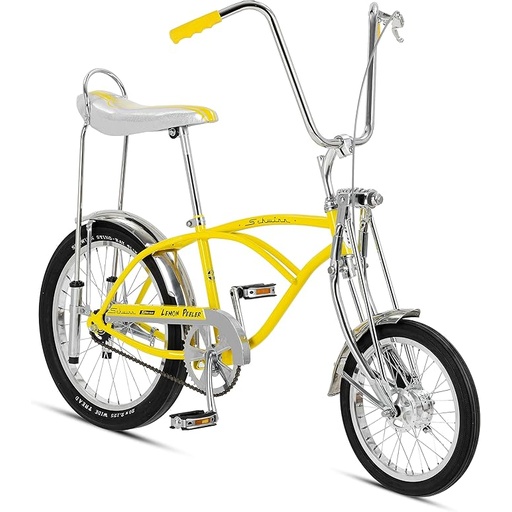
Schwinn Krate Classic Sting-Ray Bike, 20 Inch Bike for Kids or Adults, Steel Frame & Springer Fork, Fenders, Single Speed, Coaster Brake, Grey Ghost, Lemon Peeler, Coal, Grape, Orange or Apple
Brand: Schwinn
About This Iconic Schwinn Lemon Peeler Krate with lowrider legendary Sting-Ray frame and springer fork, ideal for riders between the ages of 6+, Suggested Height 48"-60" Nostalgic '70s vibe with vintage elements like high-rise ape handlebars, a banana seat, and a sissy bar, adding an authentic touch to your ride Stylish ride with a 16" front wheel, 20" rear wheel with Sting-Ray Slick tire, lightweight aluminum rims, and splash-protecting fenders User-friendly single speed drivetrain, with rear coaster brake offers intuitive stopping power Arrives 80% assembled, will require tools, Philips head screwdriver, Allen wrench 4mm, 5mm, 6mm, & 8mm, and adjustable wrench, pair of pliers with cable cutting ability Overview Bike Type : Cruiser Bike, Kids Bike Age Range (Description) : Big Kid Brand : Schwinn Number of Speeds : 1 Color : Lemon Peeler Wheel Size : 20 Inches Frame Material : Aluminum Suspension Type : Rigid Special Feature : Lightweight Included Components : Bicycle
Category: Sporting Goods > Outdoor Recreation > Cycling > Bicycles > Cruiser Bikes